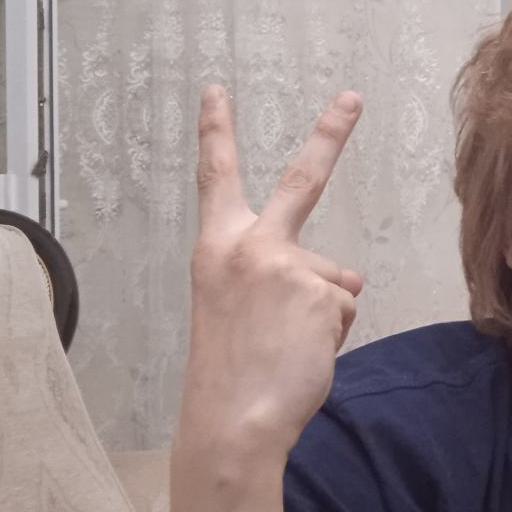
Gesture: peace_inverted